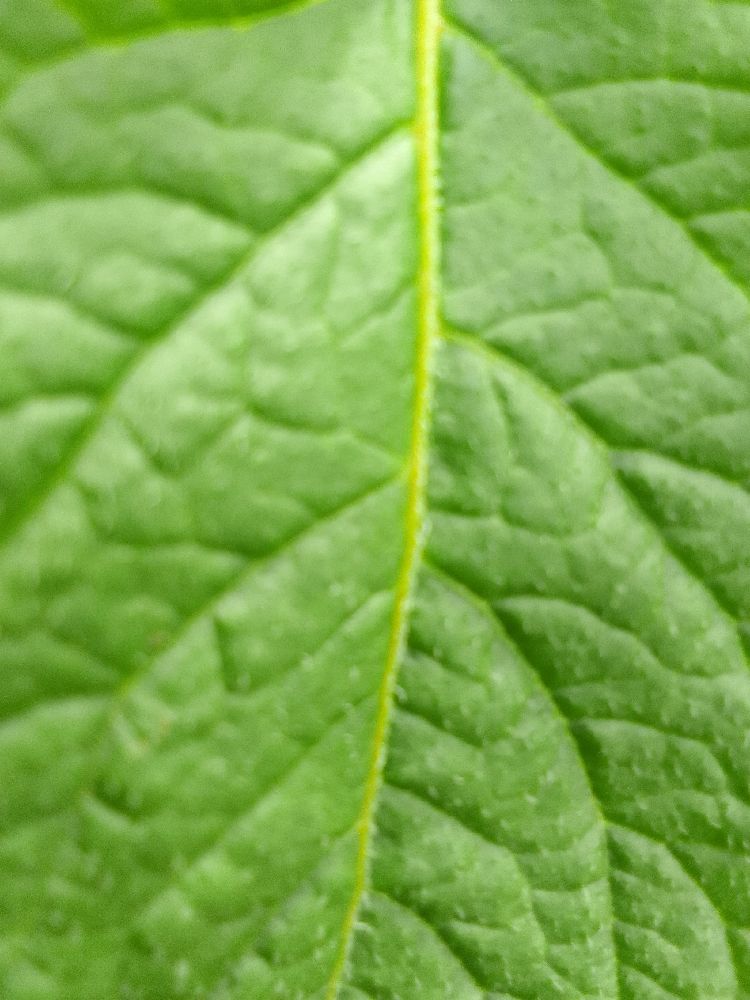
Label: Healthy